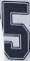
Number: 5